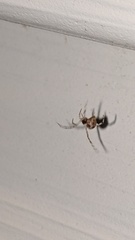
Species: Parasteatoda_tepidariorum